Teller Cigar Factory

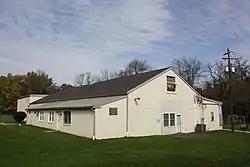
Teller Cigar Factory. October 2012.

The Teller Cigar Factory, also known as the Sprecht Clothing Company, is an historic, American factory building that is located in Sellersville, Bucks County, Pennsylvania.